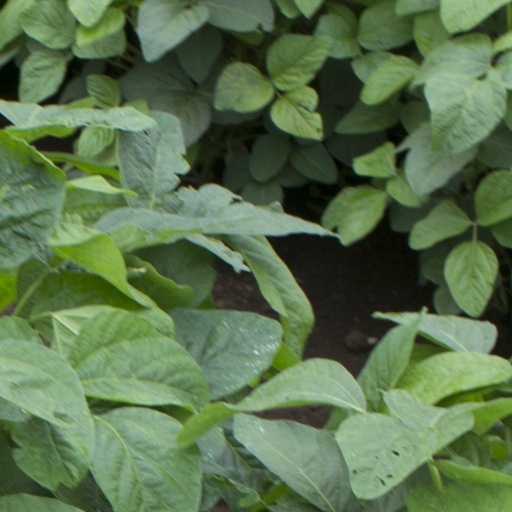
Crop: soybean